Euro starter kits

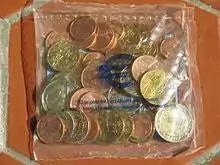
French euro starter kit

In Germany, each starter kit contained 20 coins for a total of €10.23, equivalent to 20.01 DEM, rounded to 20 DEM. They were released to the public on 17 December 2001. There are five different kinds of kits, one for each mint (A, D, F, G and J). The following are the mintage quantities per mint: